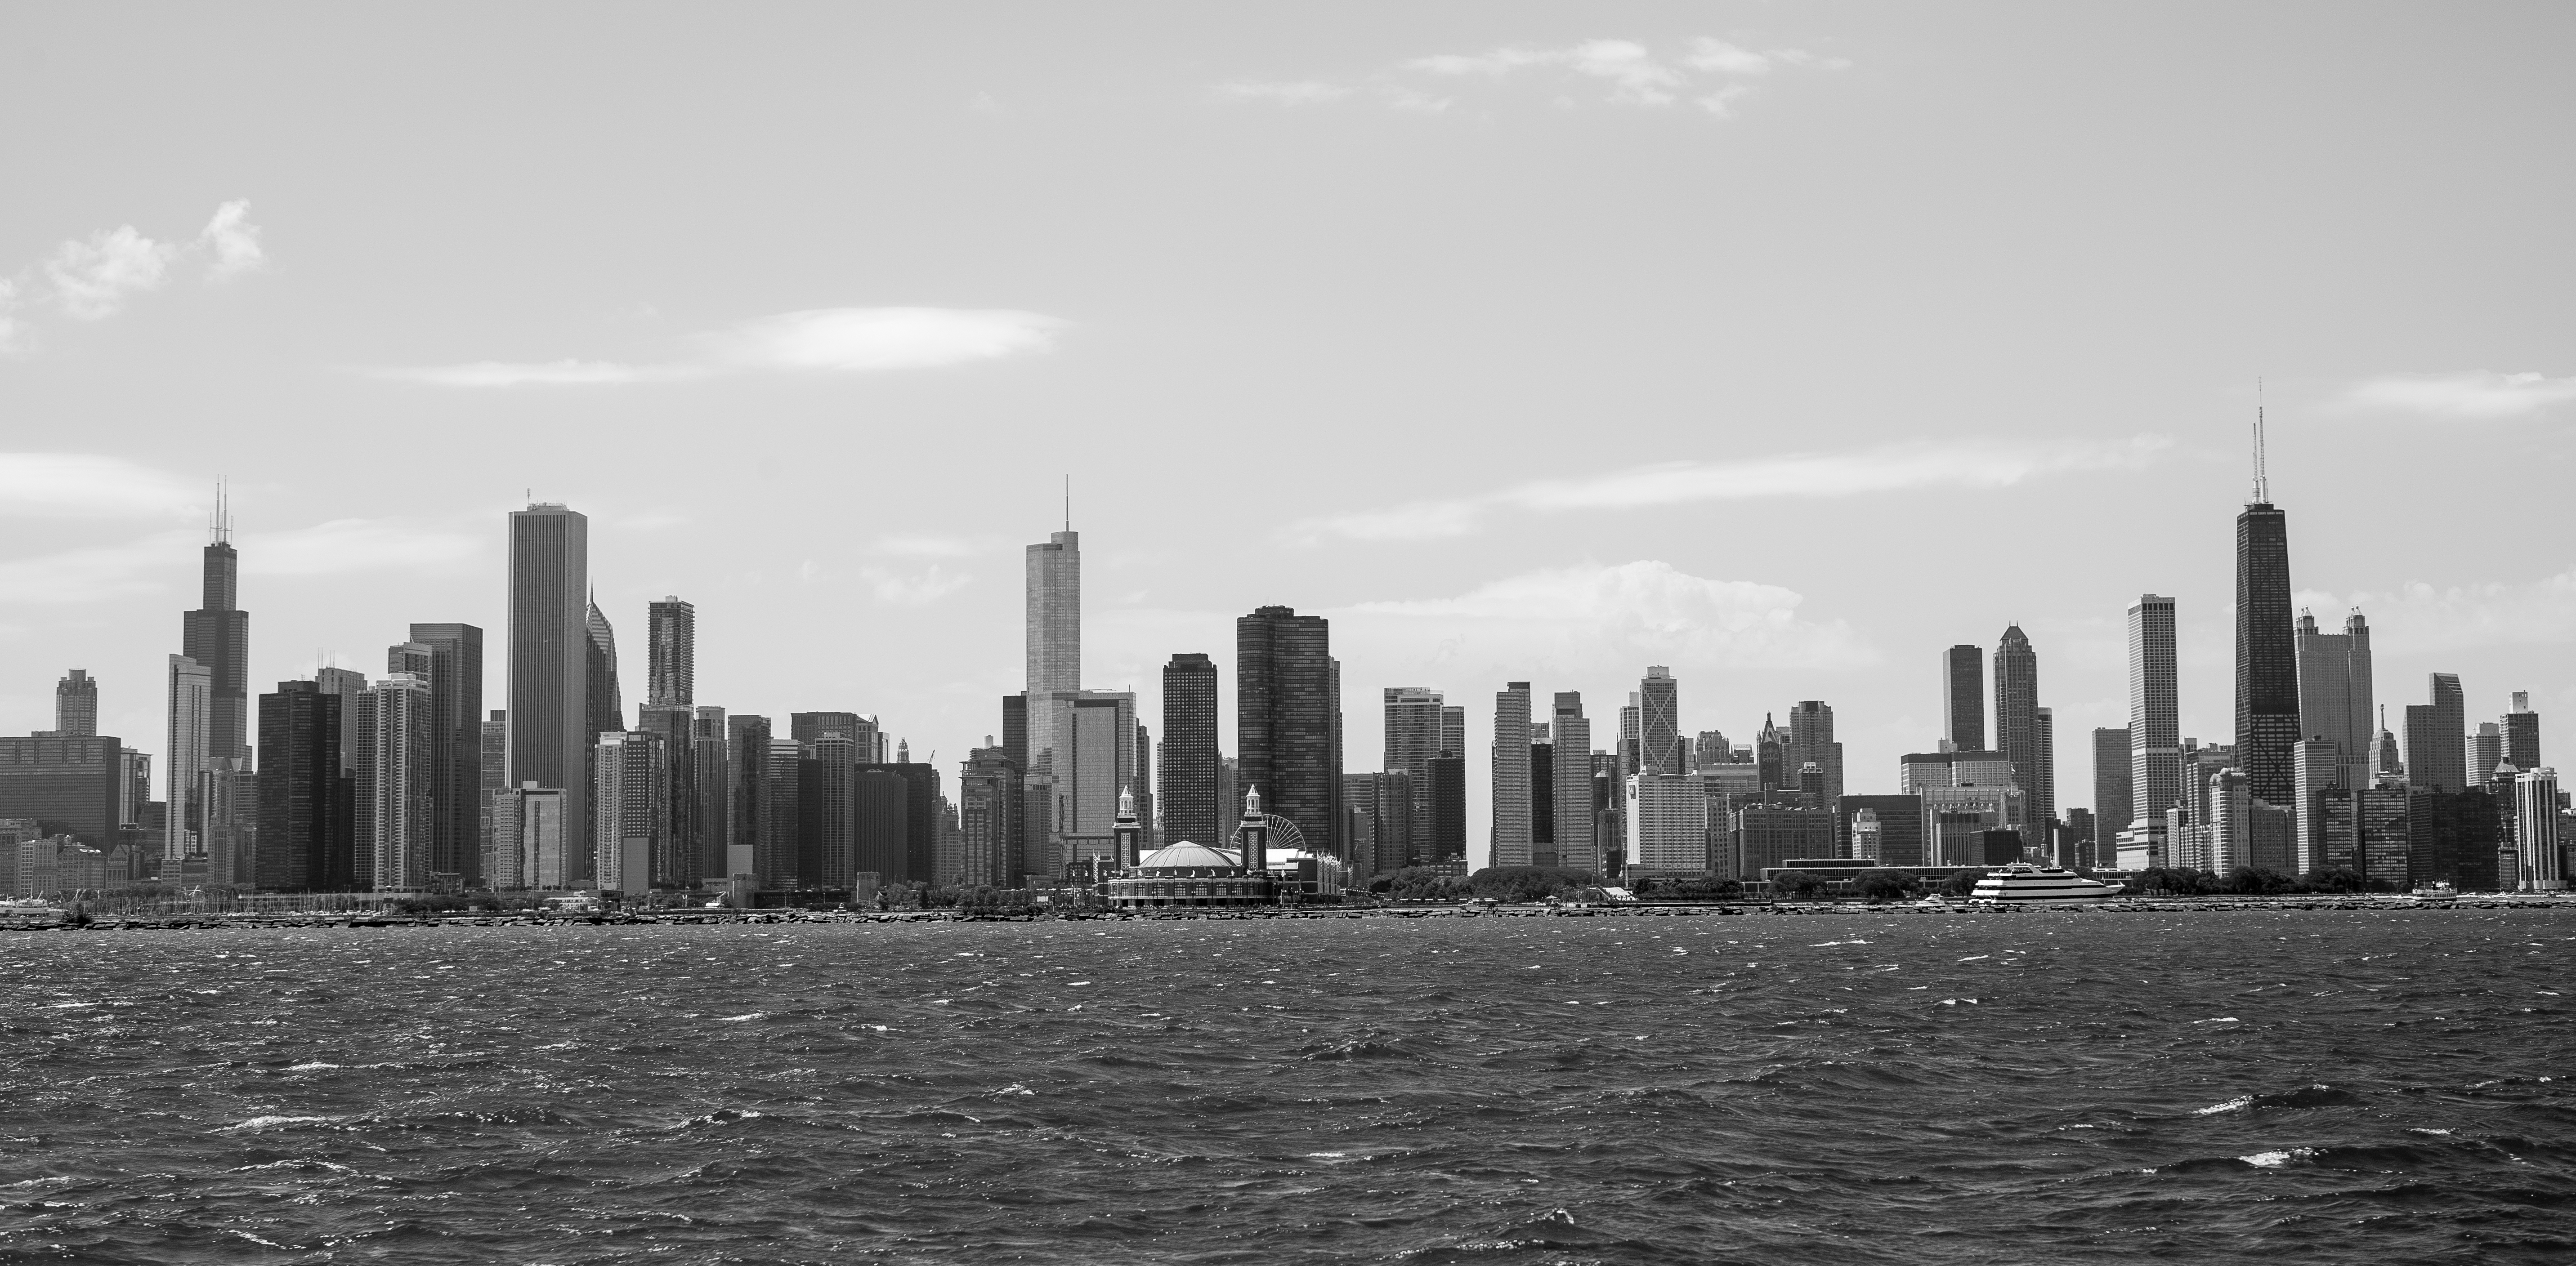
water, horizon, black and white, architecture, white, skyline, photography, lake, city, skyscraper, urban, cityscape, panorama, downtown, summer, travel, usa, haze, chicago, black, monochrome, tower block, bw, m, skyscrapers, choppy, 50, michigan, leica, 240, summilux, waterview, metropolis, urban area, monochrome photography, geographical feature, atmospheric phenomenon, human settlement, metropolitan area